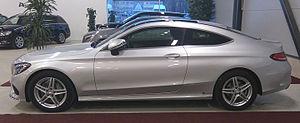
La Mercedes-Benz Type 205 est une voiture familiale ayant les carrosserie de Berline, Break, Coupé et Cabriolet. Elle est fabriquée par Mercedes-Benz à partir de 2014 et est actuellement encore en production. La Type 205 fait partie de la Classe C.